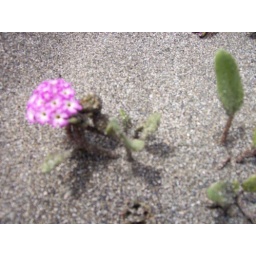
flower grows in the black sand